Execution by elephant

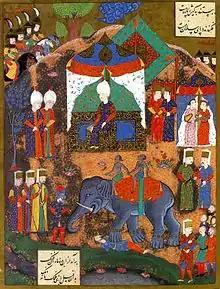
Ottoman miniature depicting the execution of prisoners of war in Nándorfehérvár

Perdiccas, who became regent of Macedon on the death of Alexander the Great in 323 BC, had mutineers from the faction of Meleager thrown to the elephants to be crushed in the city of Babylon. The Roman writer Quintus Curtius Rufus relates the story in his "Historiae Alexandri Magni":